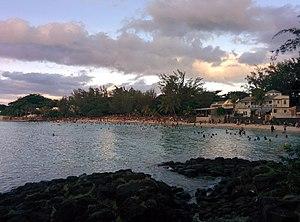
Vue de la plage de Pereybere à Grand Baie, île Maurice.
Pereybère est le nom de la partie Est au-delà du littoral de Grand Baie au nord de l'île Maurice. Son nom provient de celui de son propriétaire, Charles Pereybère, qui acquiert les terrains en 1845, représentant un tiers du littoral entre Grand Baie et le littoral de la baie de Pereybère.